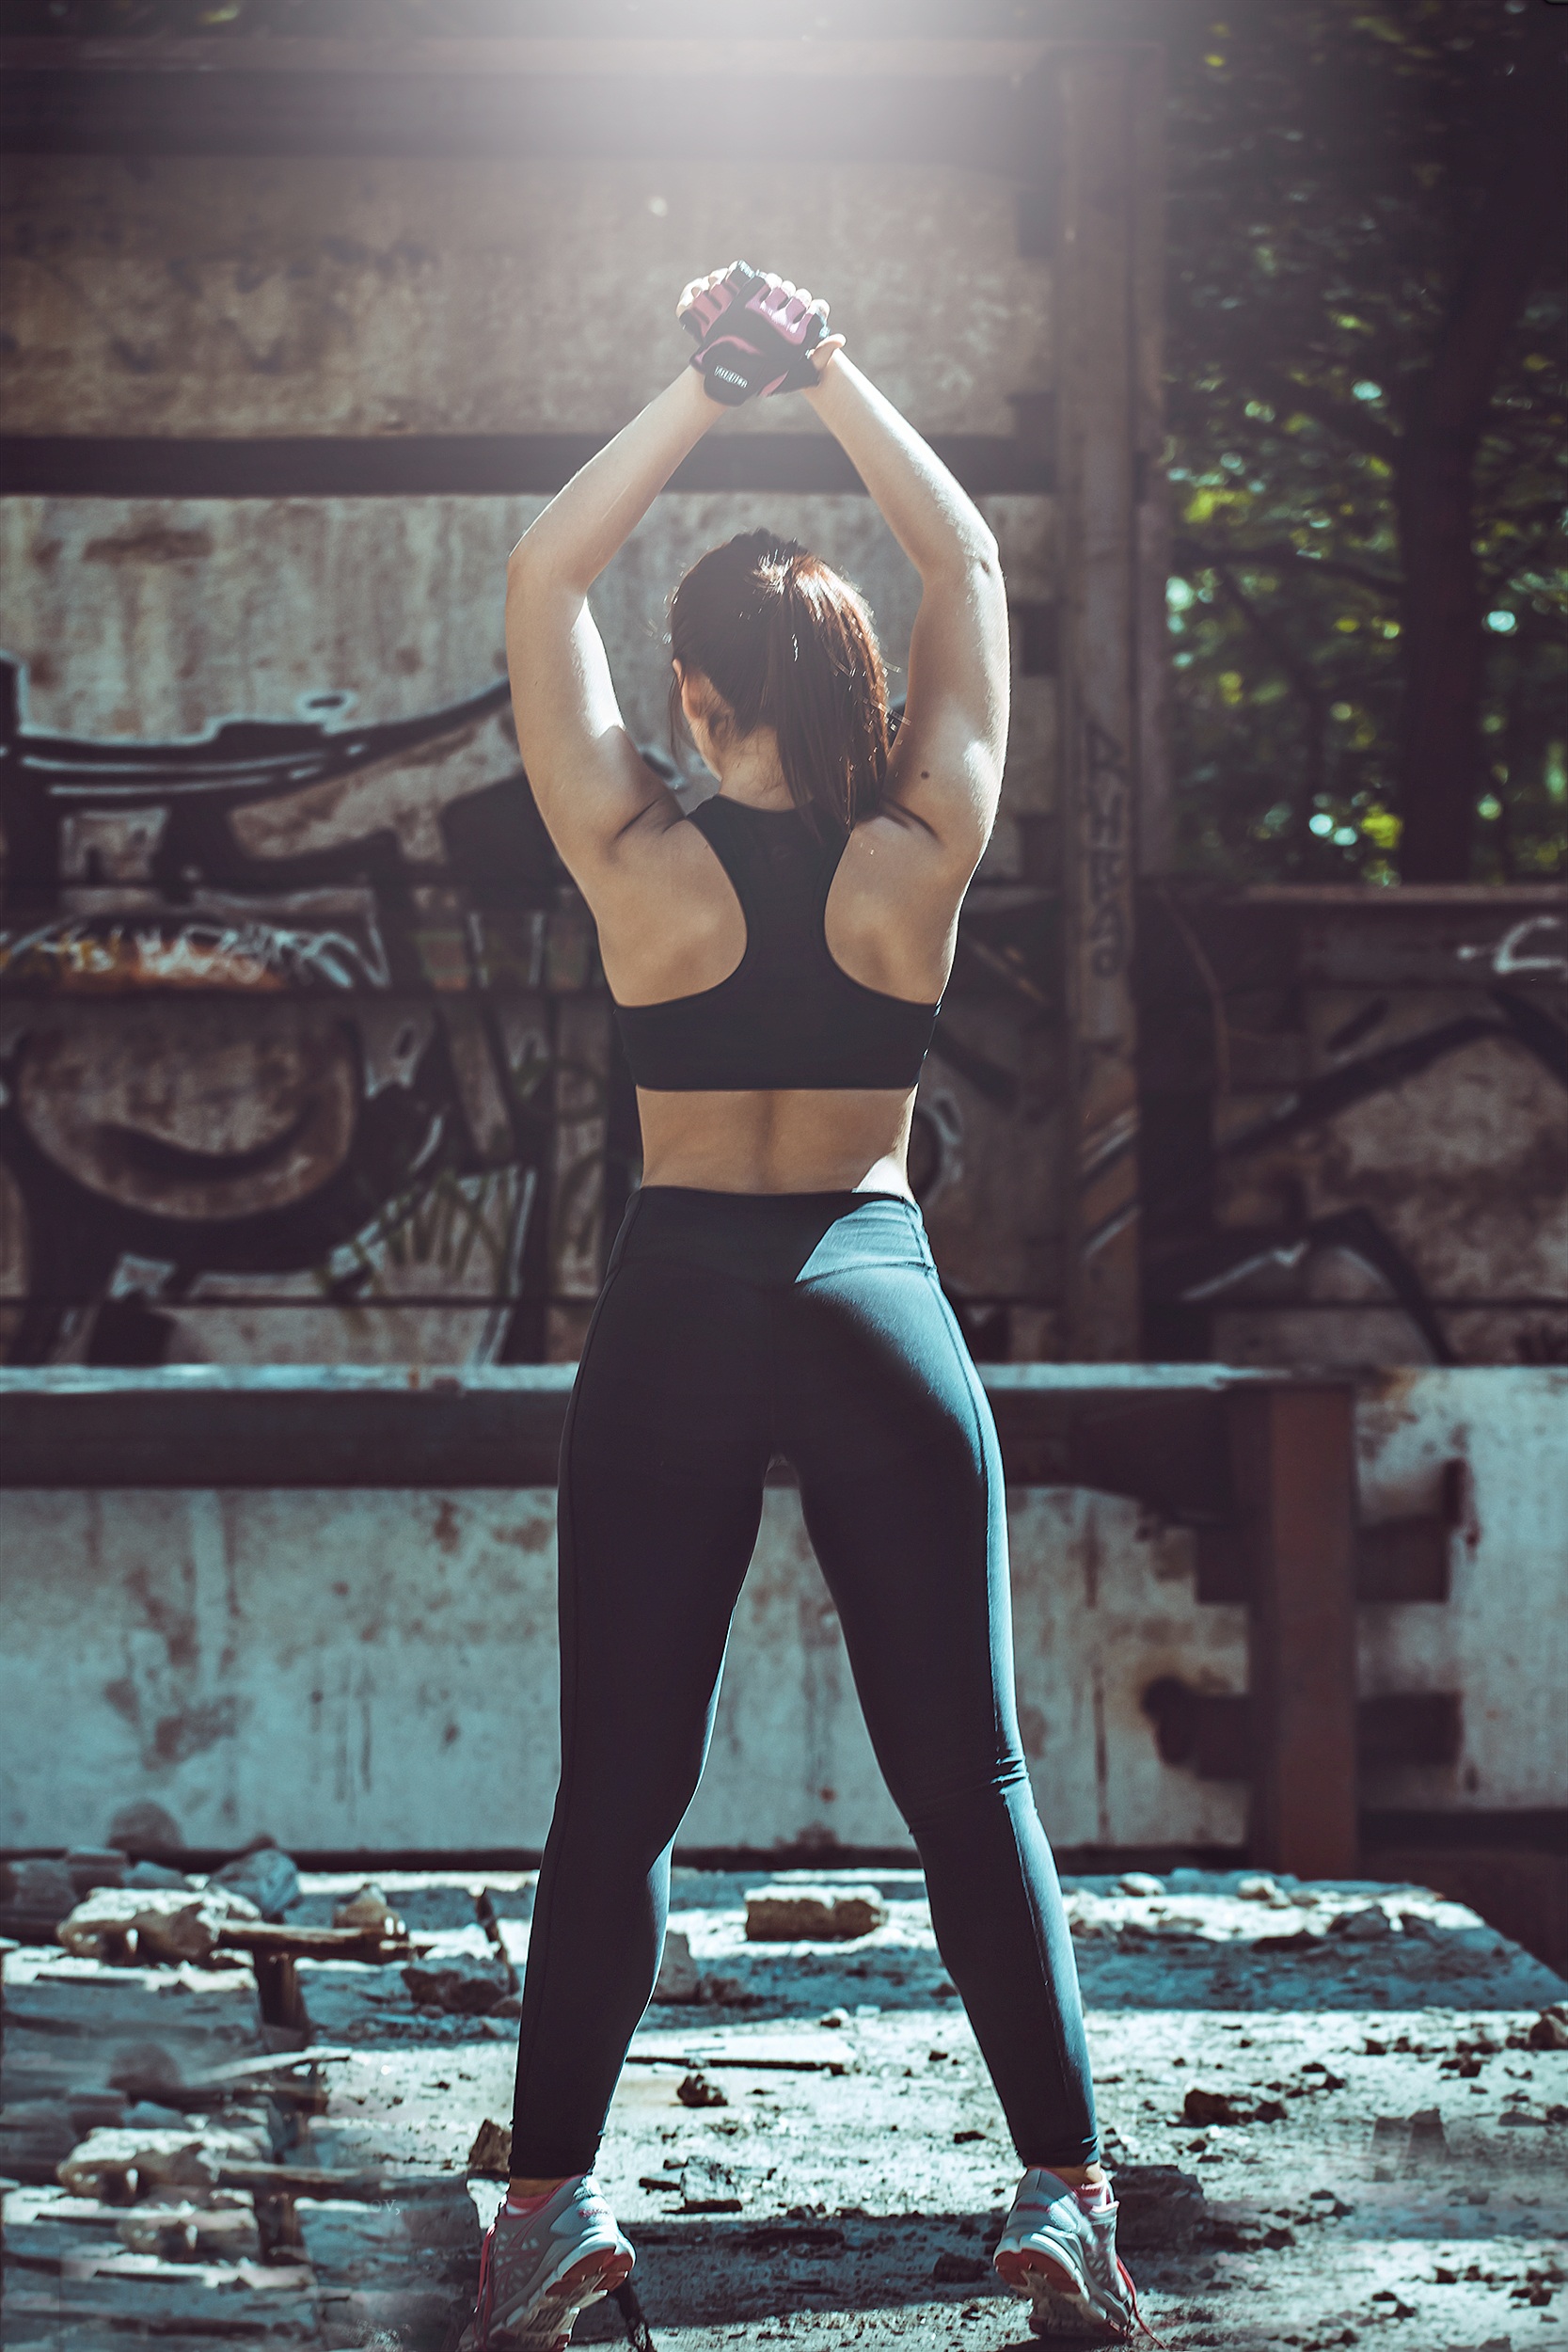
person, girl, photo, female, leg, model, fashion, clothing, black, lady, hairstyle, muscle, boxer, eyes, sports, legs, sneakers, beauty, sexy, nude, moscow, european, body, posture, top, photoshoot, breast, gloves, erotic, girl in a vest, photo shoot, topic, athletic girl, physical fitness